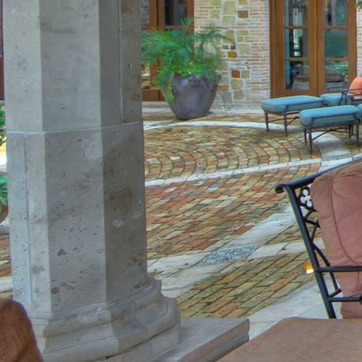
Material: stone